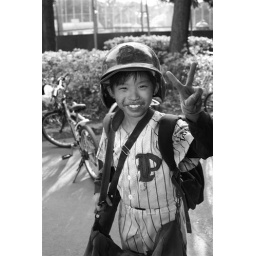
Boy in base ball suit, Japan